Jérôme Boateng

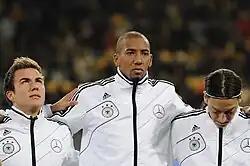
Boateng lining up for Germany with Mario Götze (left) and Mesut Özil (right) prior to a match in 2011

Boateng has played for the German under-17 and under-19 national teams. On 5 July 2007 he was called up to the German under-19 squad by coach Frank Engel for the 2007 UEFA European Under-19 Championship held in Austria, from 16 July until 27 July.